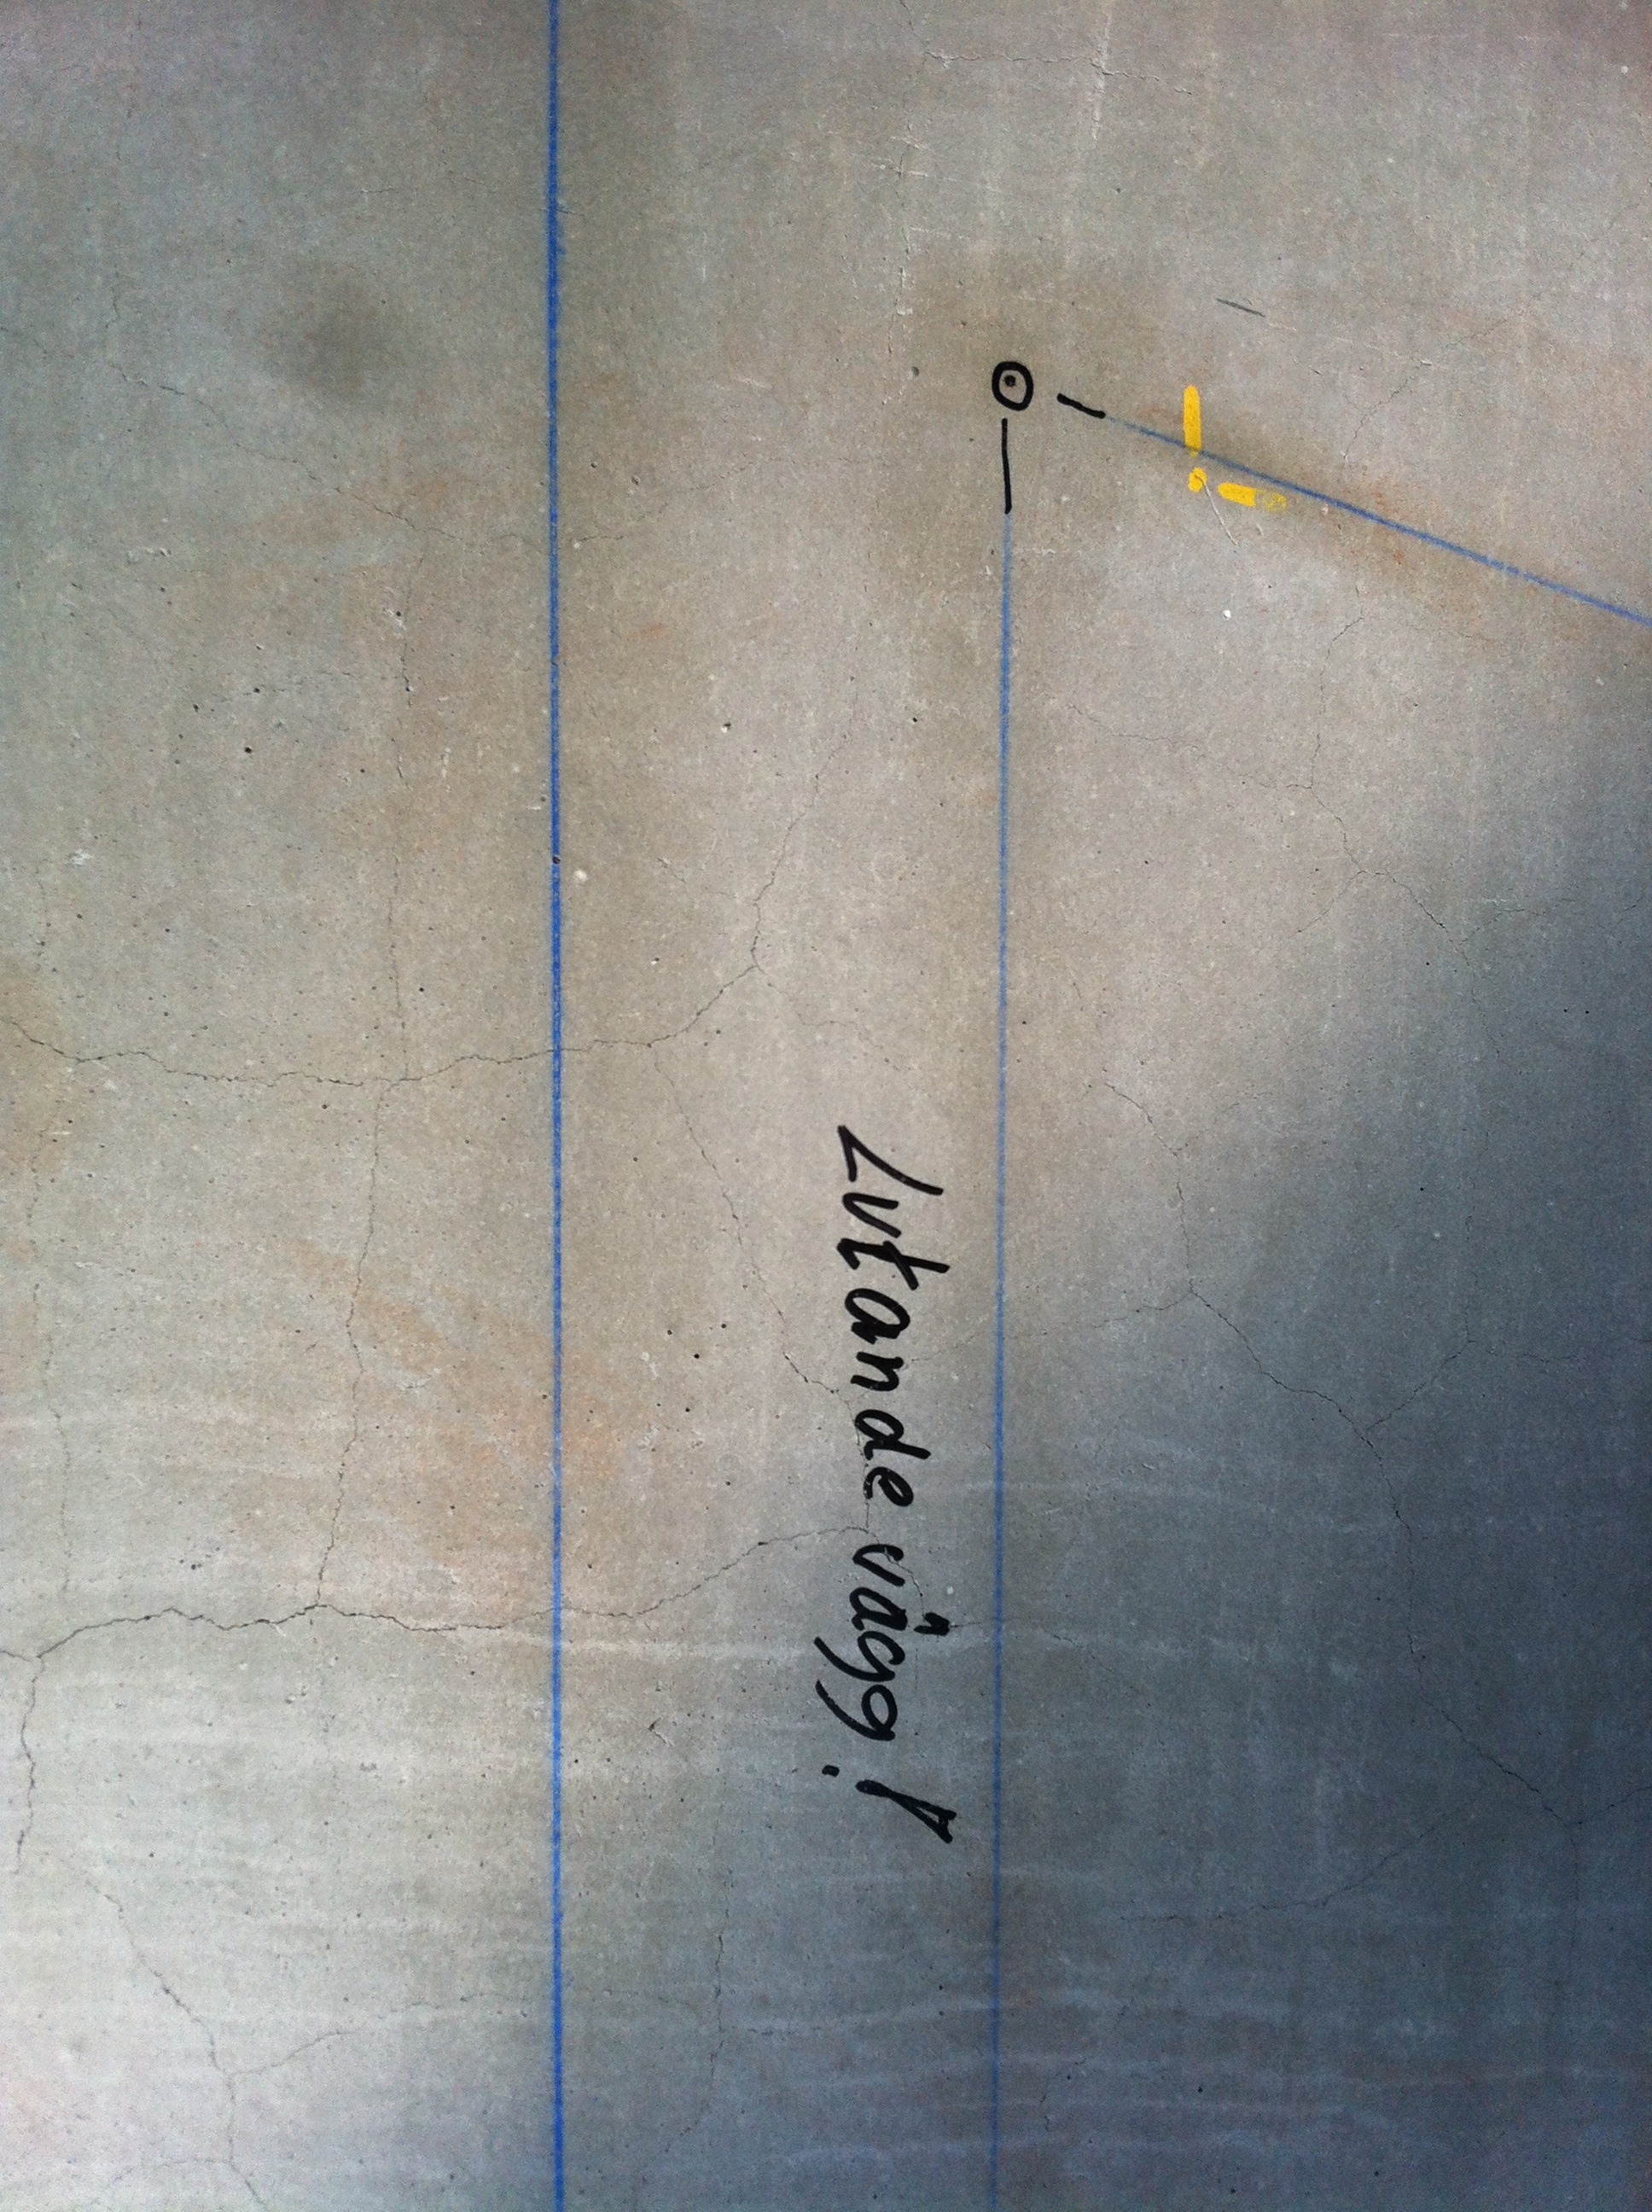
texture, floor, building, urban, wall, construction, line, blue, material, art, drawing, carpentry, shape, ume, house construction, builders, the lattice